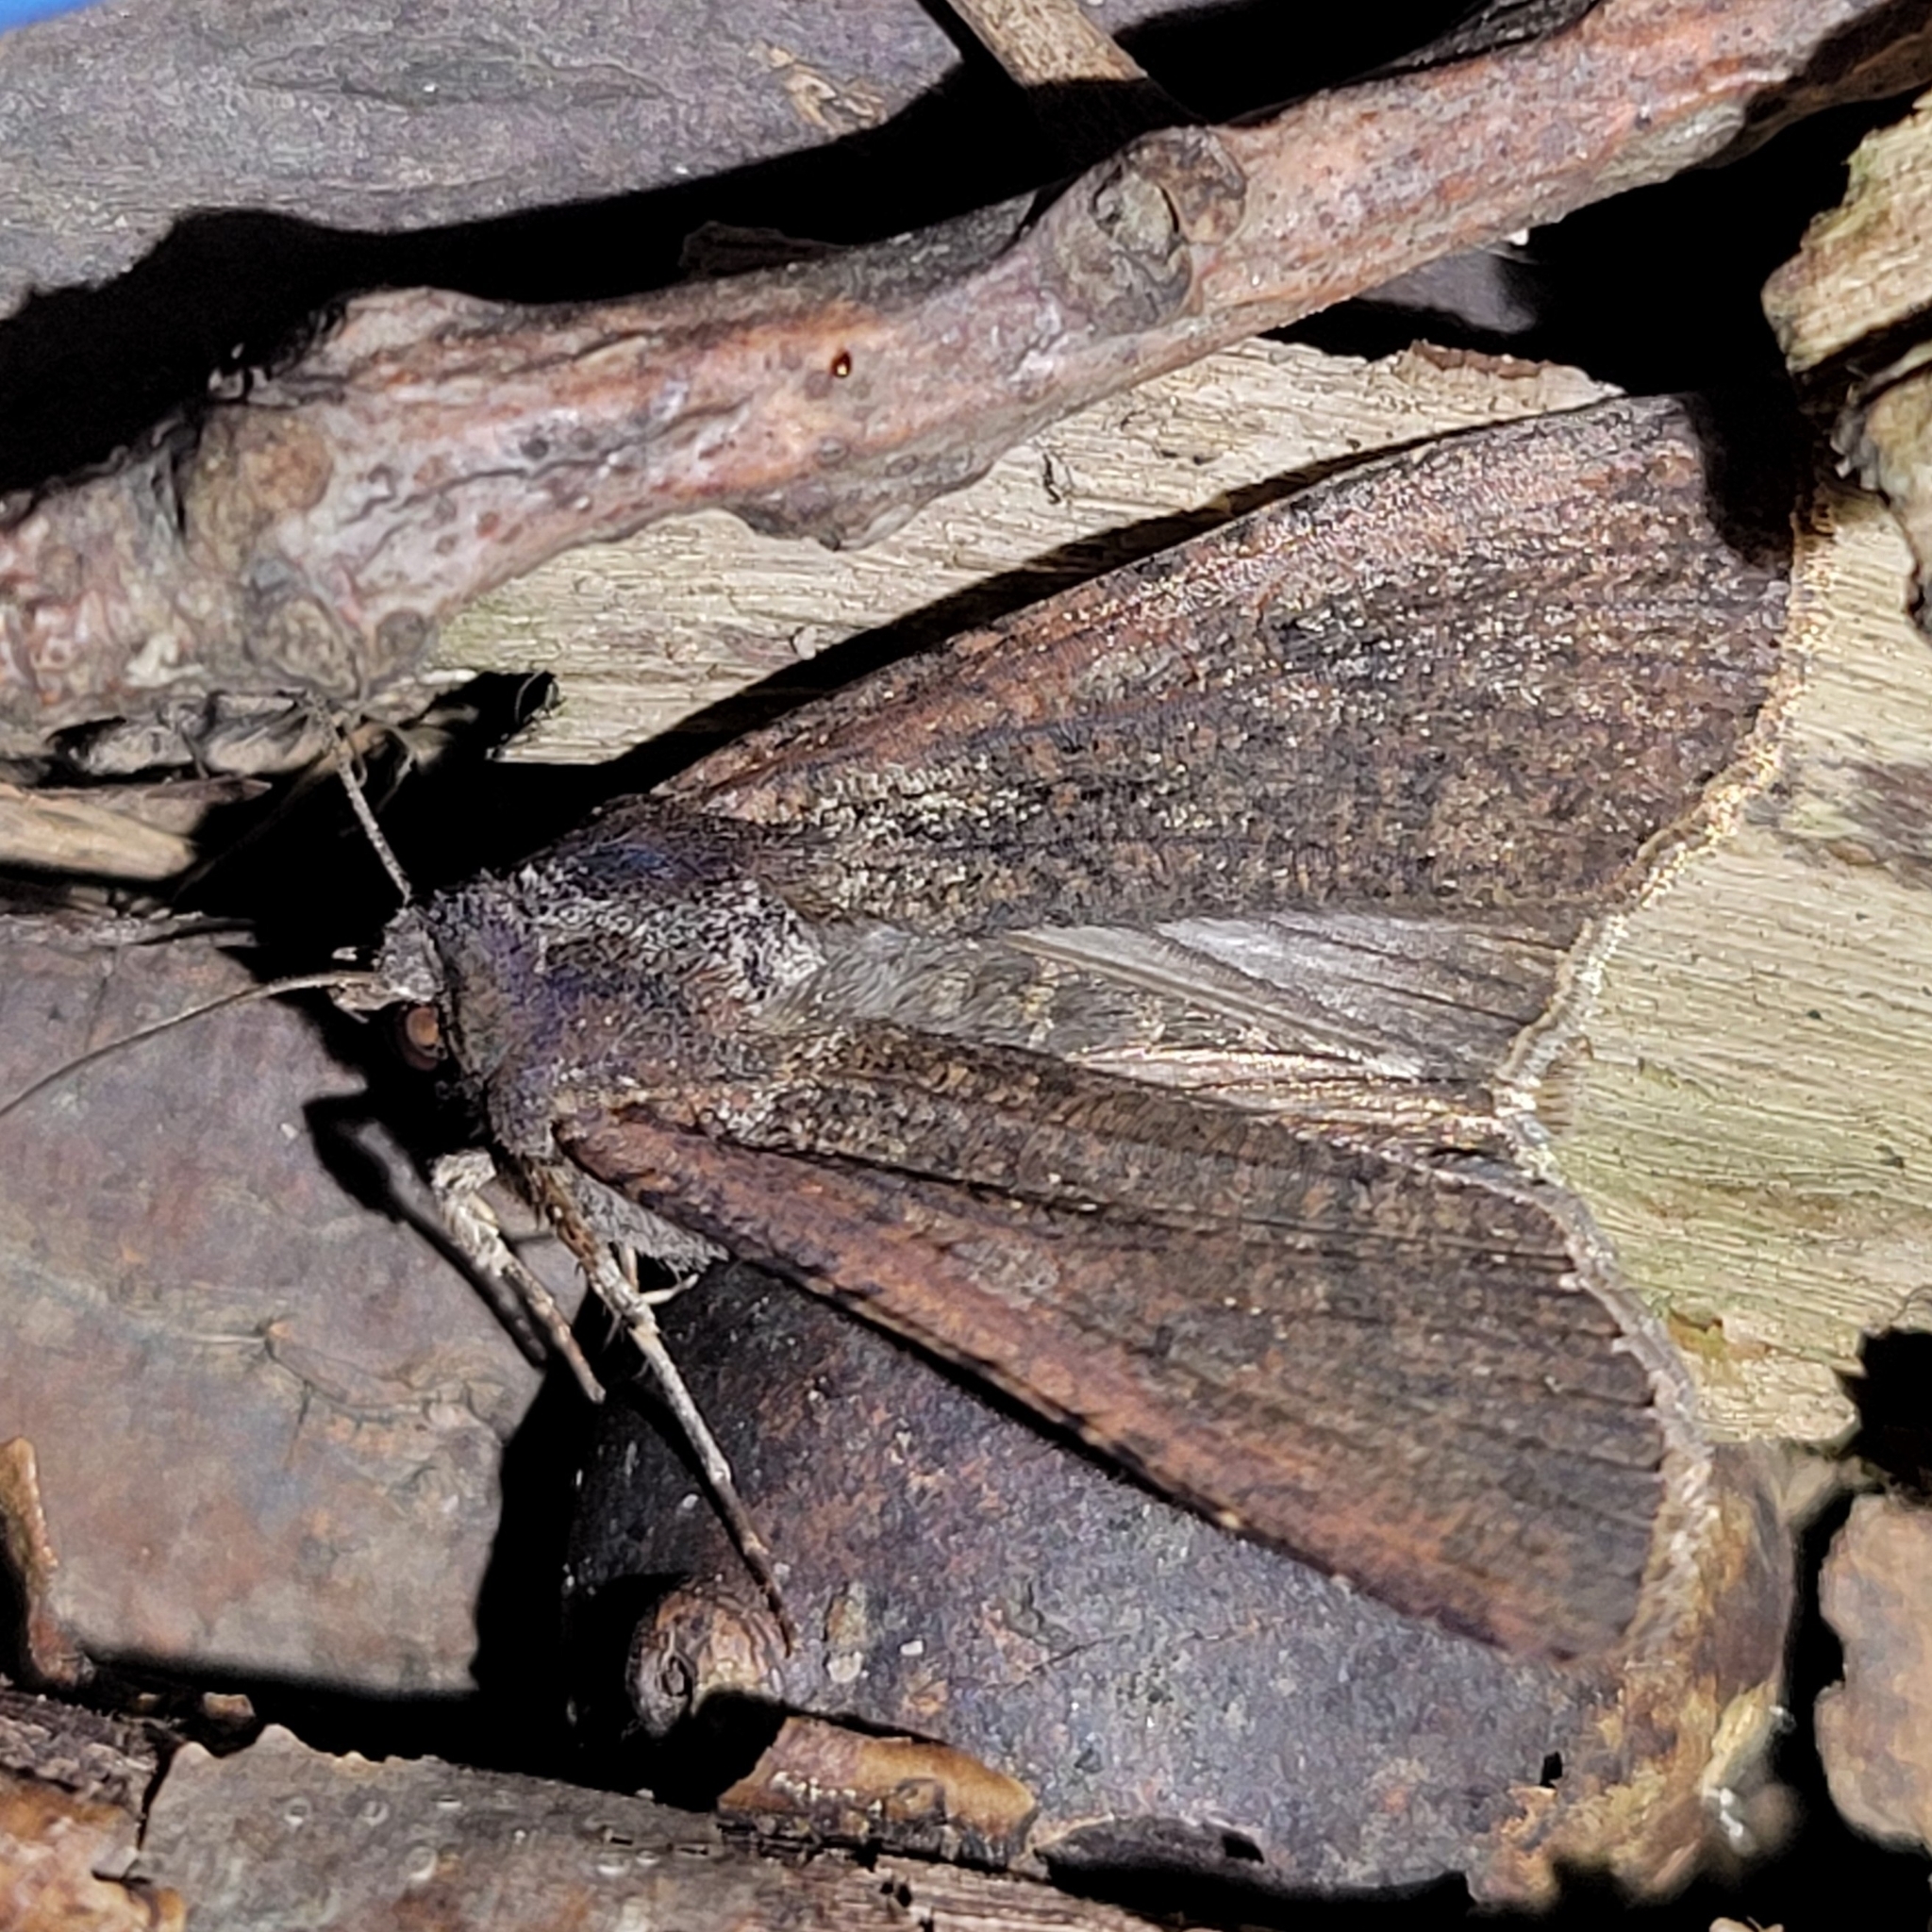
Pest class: cutworms